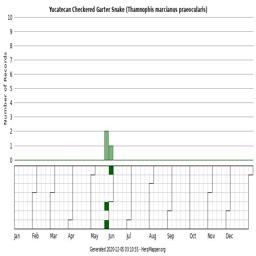
Animal: snakes